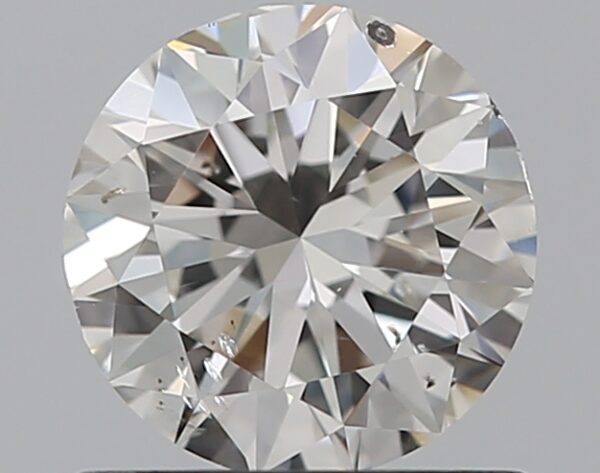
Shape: round
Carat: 0.72
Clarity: SI2
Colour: H
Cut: VG
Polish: EX
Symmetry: VG
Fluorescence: N
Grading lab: GIA
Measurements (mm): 5.6 x 5.66 x 3.55